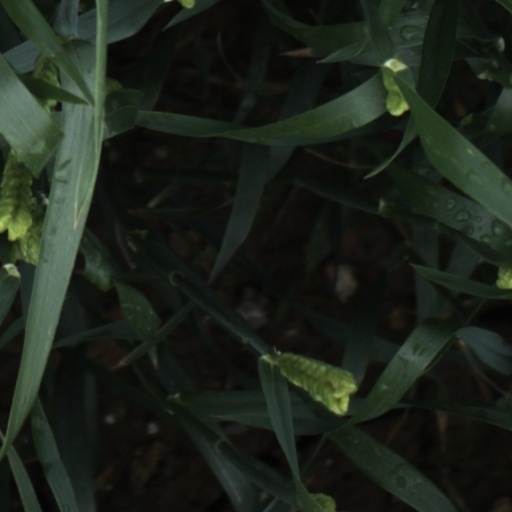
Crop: wheat